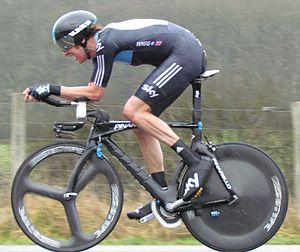
Wiggo paris nice 2012